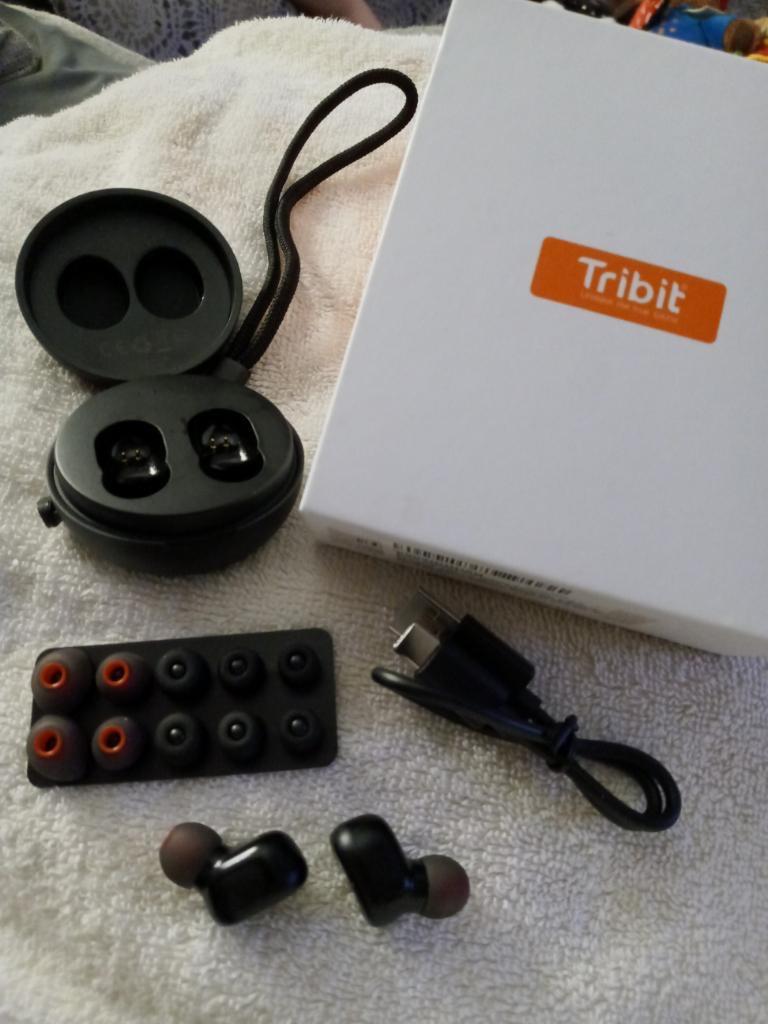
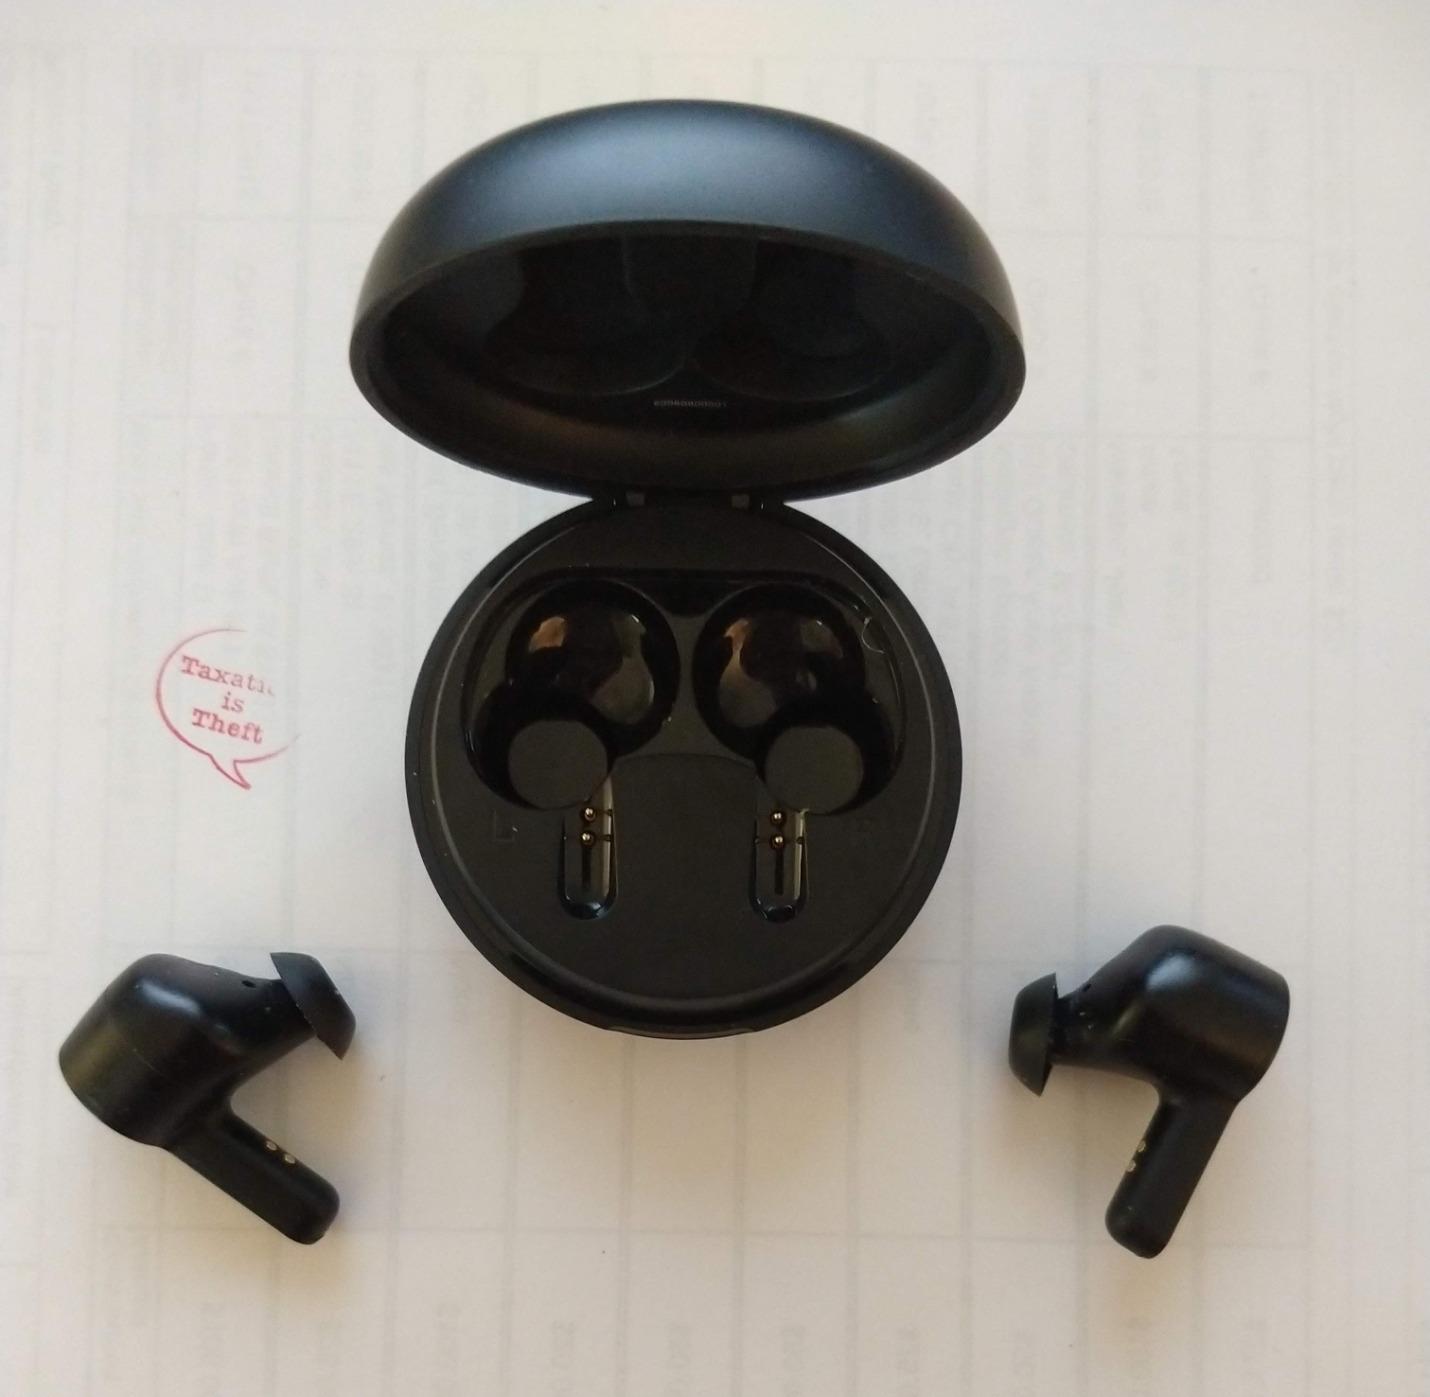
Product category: earbuds
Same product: no